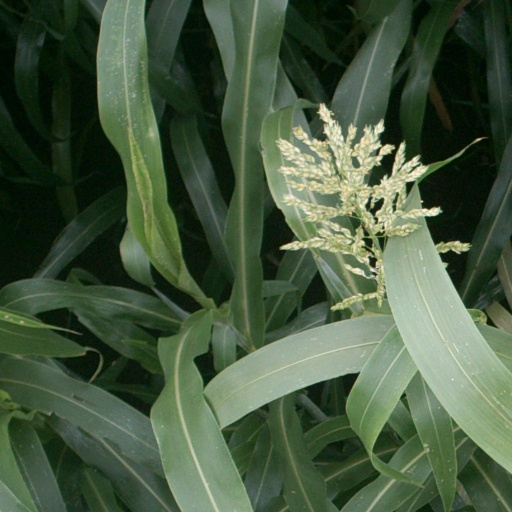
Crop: sorghum